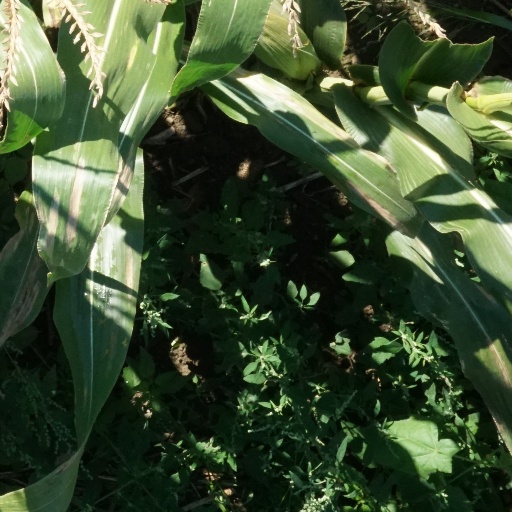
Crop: maize; corn